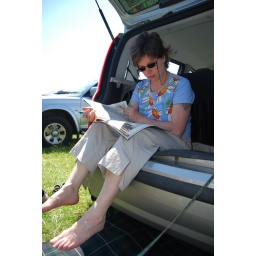
trudy in the dog box with the sunday papers